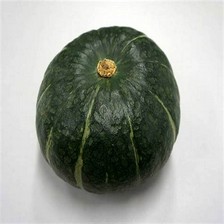
Label: others